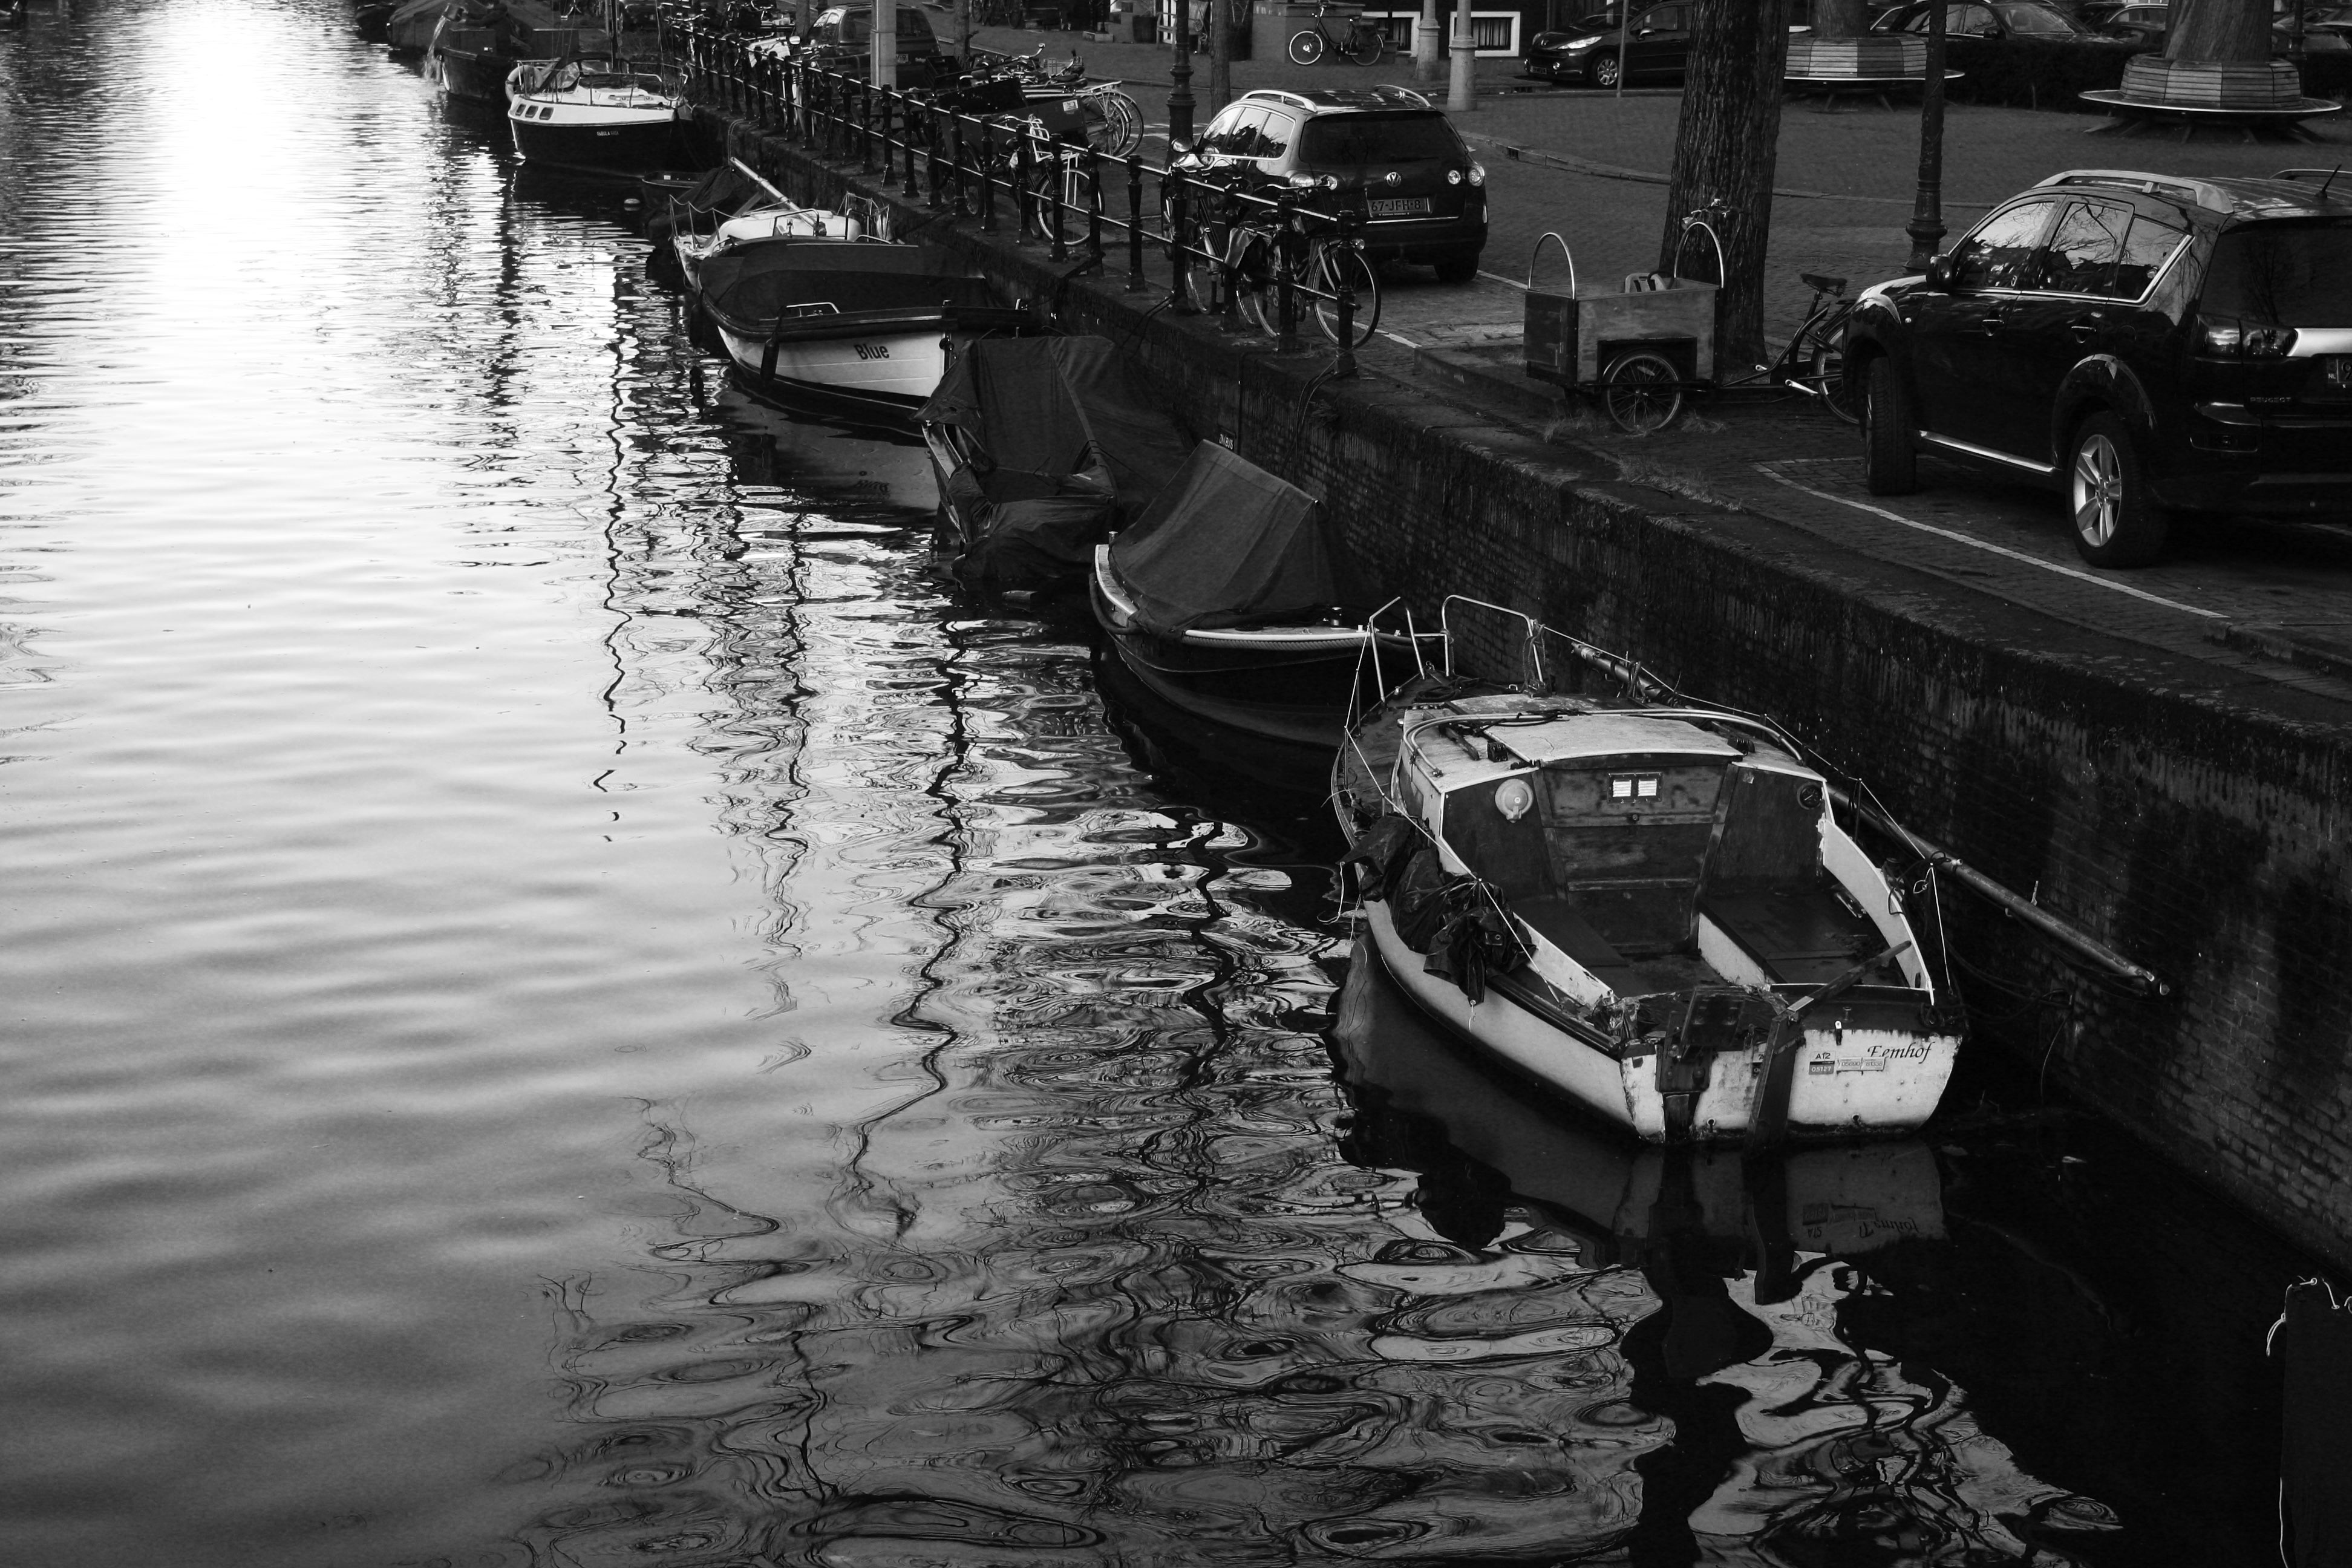
water, black and white, boat, view, old, city, urban, river, canal, tourist, travel, europe, reflection, vehicle, black, monochrome, tourism, waterway, outdoors, holland, amsterdam, netherlands, dutch, sail, european, monochrome photography